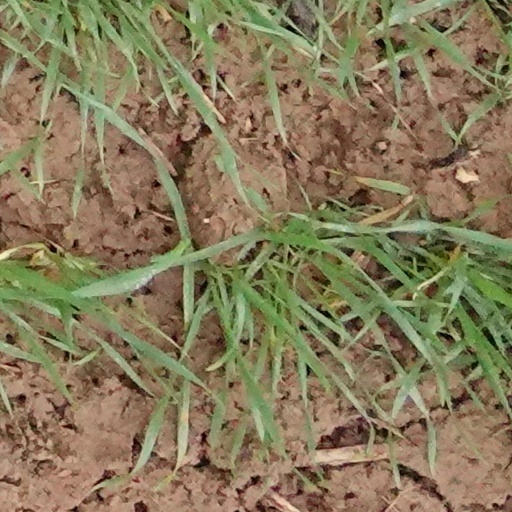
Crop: wheat